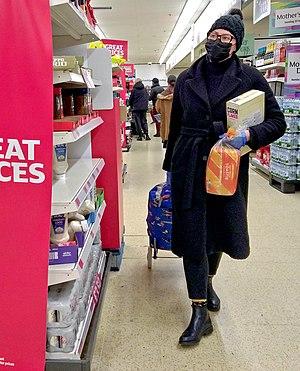
Un masque barrière hygiénique, masque en tissu, masque grand public ou pour l'OMS masque non-médical, est un masque filtrant porté sur la bouche et le nez, confectionné avec du textile, généralement des tissus en coton. Il est lavable et réutilisable.